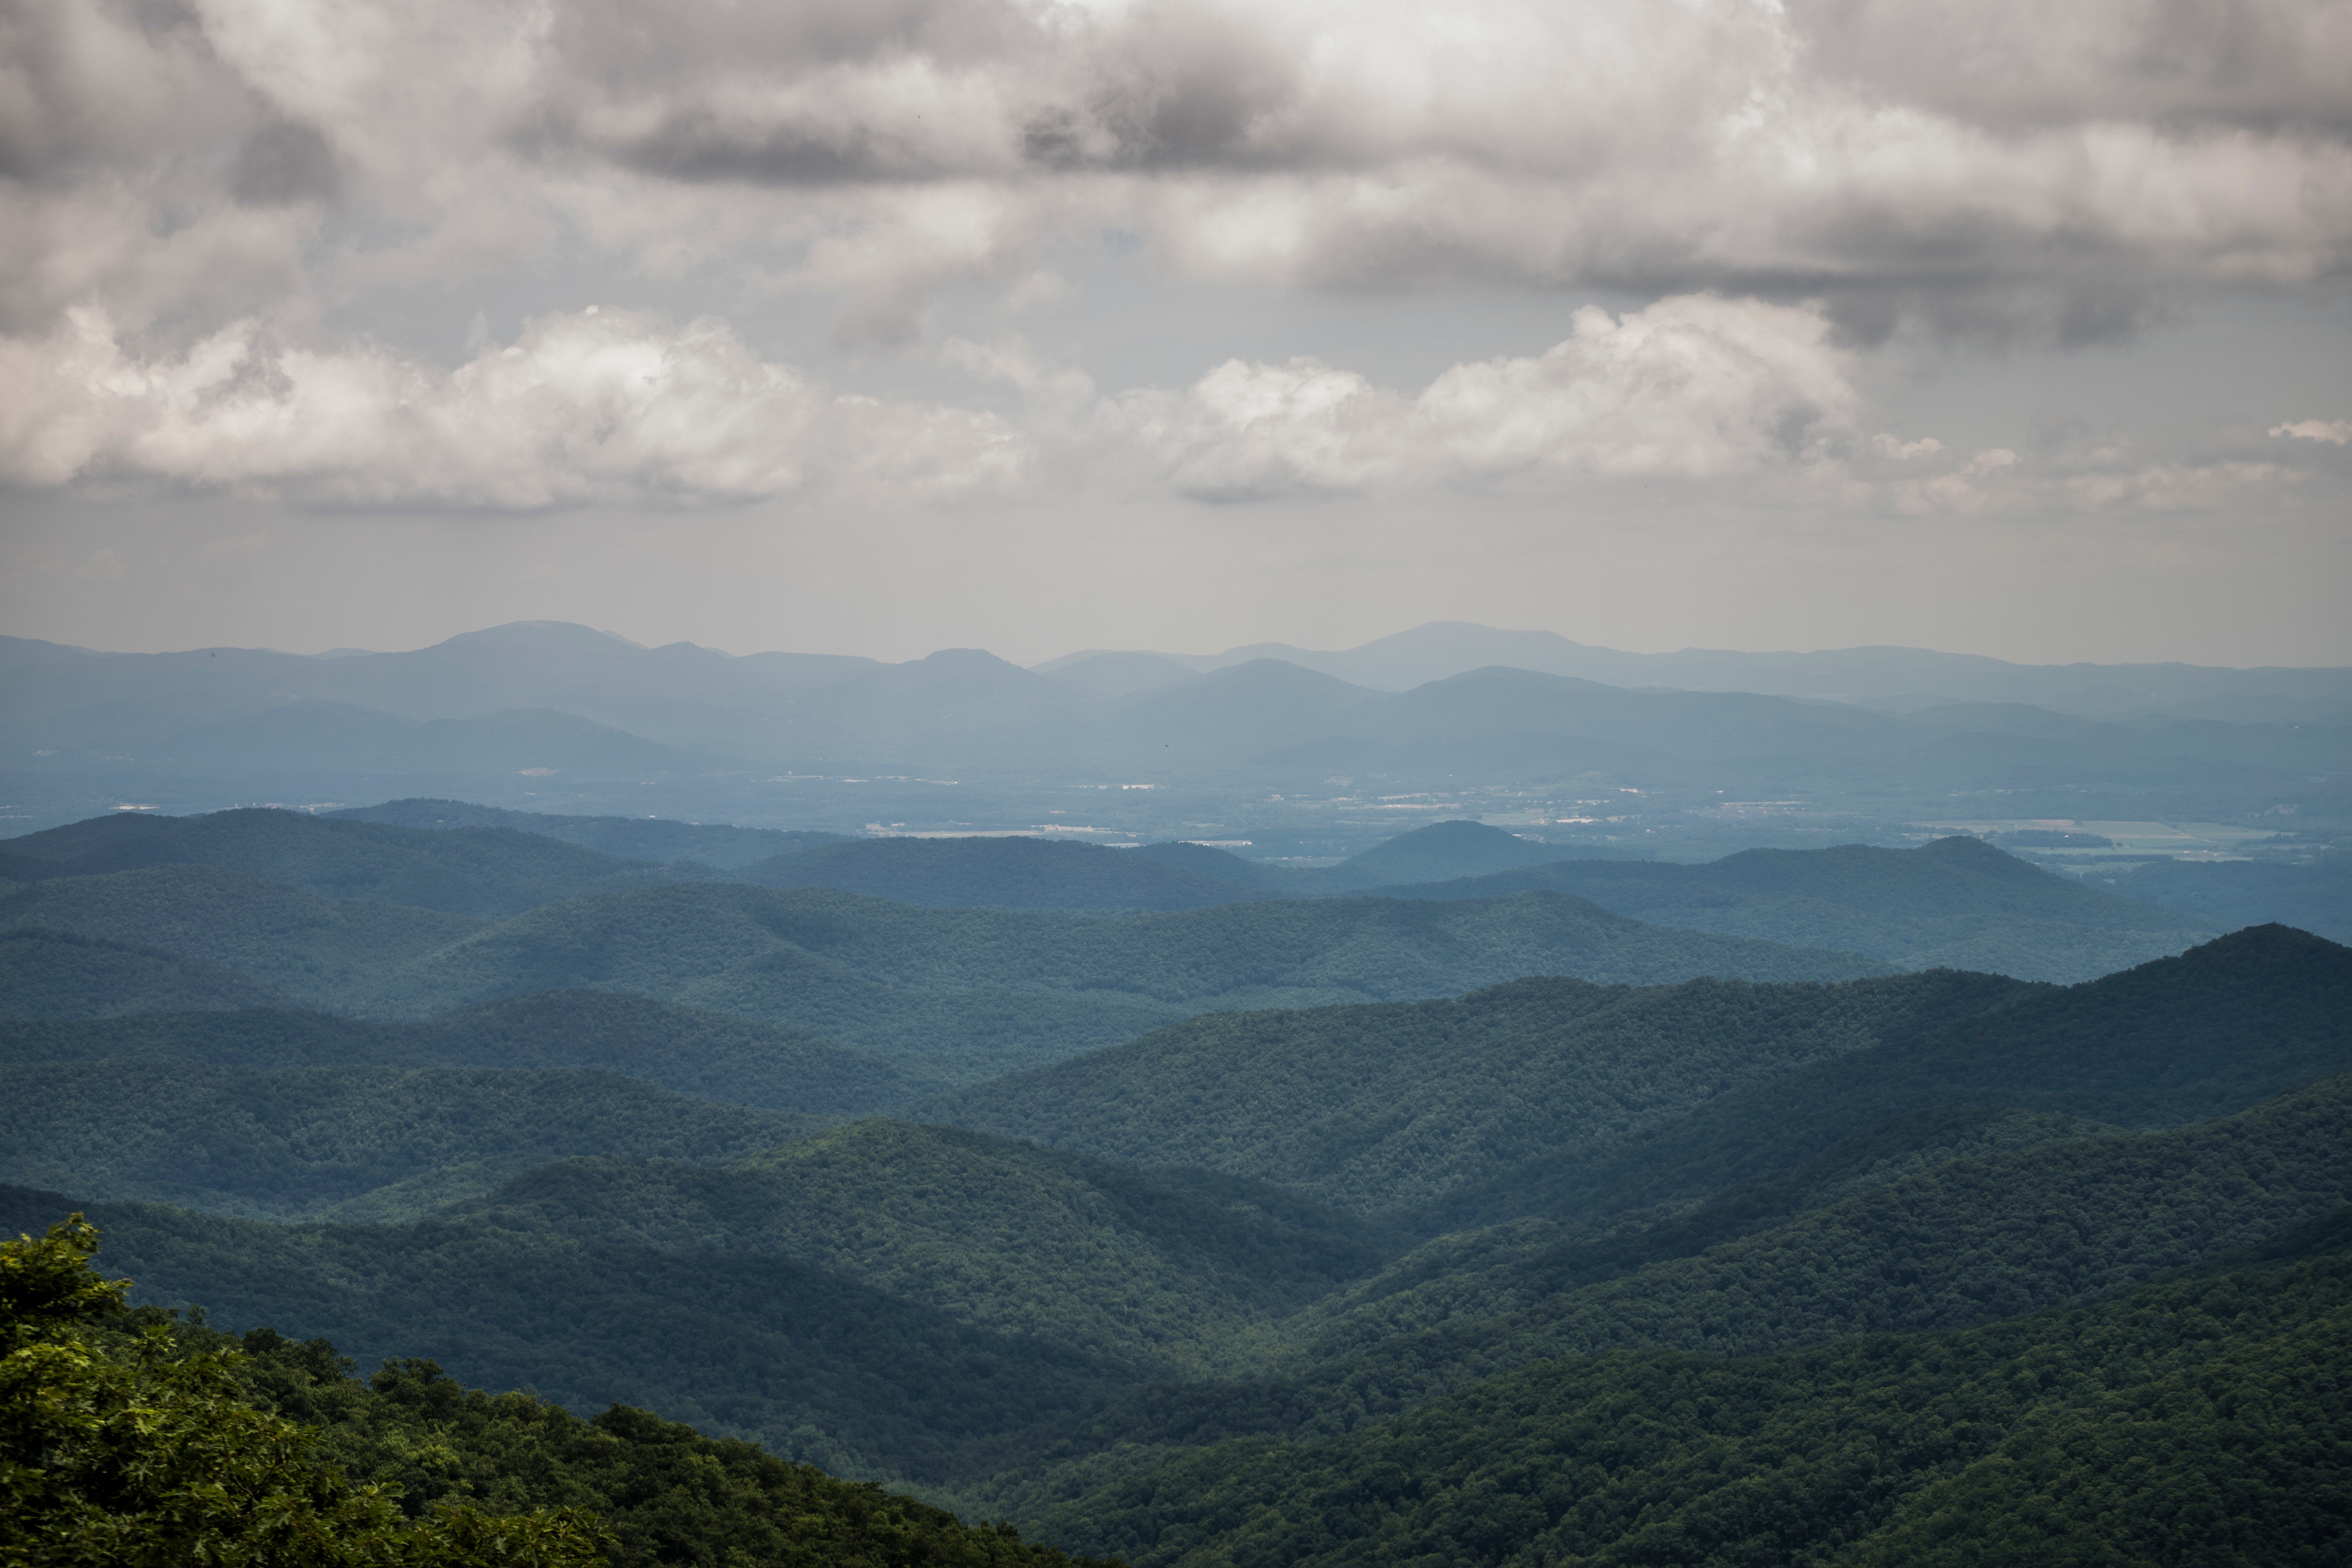
landscape, nature, forest, horizon, wilderness, mountain, cloud, sky, mist, morning, hill, valley, mountain range, highland, ridge, summit, plateau, fell, loch, landform, geographical feature, atmospheric phenomenon, mountainous landforms